Boeotian helmet

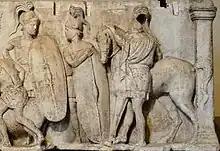

The Boeotian helmet was modelled on the shape of a folded-down Boeotian variant of the "petasos", a type of Greek sun hat, usually made of felt. As an open helmet, it allowed good peripheral vision and unimpaired hearing. It had a domed skull surrounded by a wide, flaring, down-sloping brim. The brim came down at the rear to protect the back of the neck, projected forward over the forehead and was worked into a complex shape at the sides, with downward pointing folds affording some lateral protection to the face. A long falling plume was sometimes attached to this type of helmet. The need for unimpeded vision and good hearing was particularly acute for cavalrymen, therefore this type of helmet was used primarily by mounted troops.